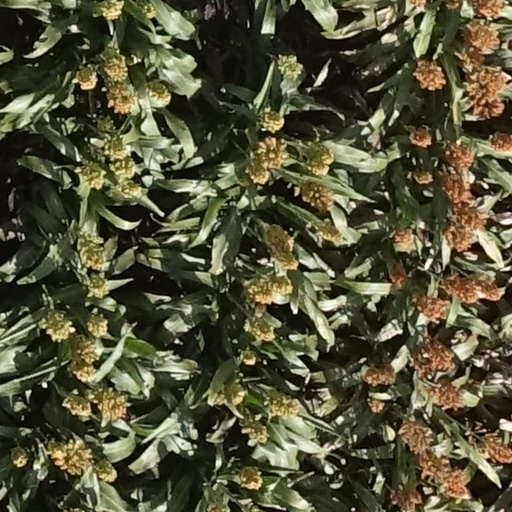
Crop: sorghum